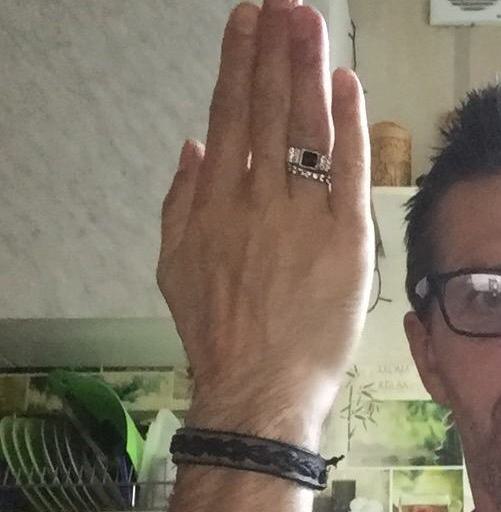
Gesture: stop_inverted